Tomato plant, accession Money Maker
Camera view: vertical (180 deg); turntable rotation: 270 degrees
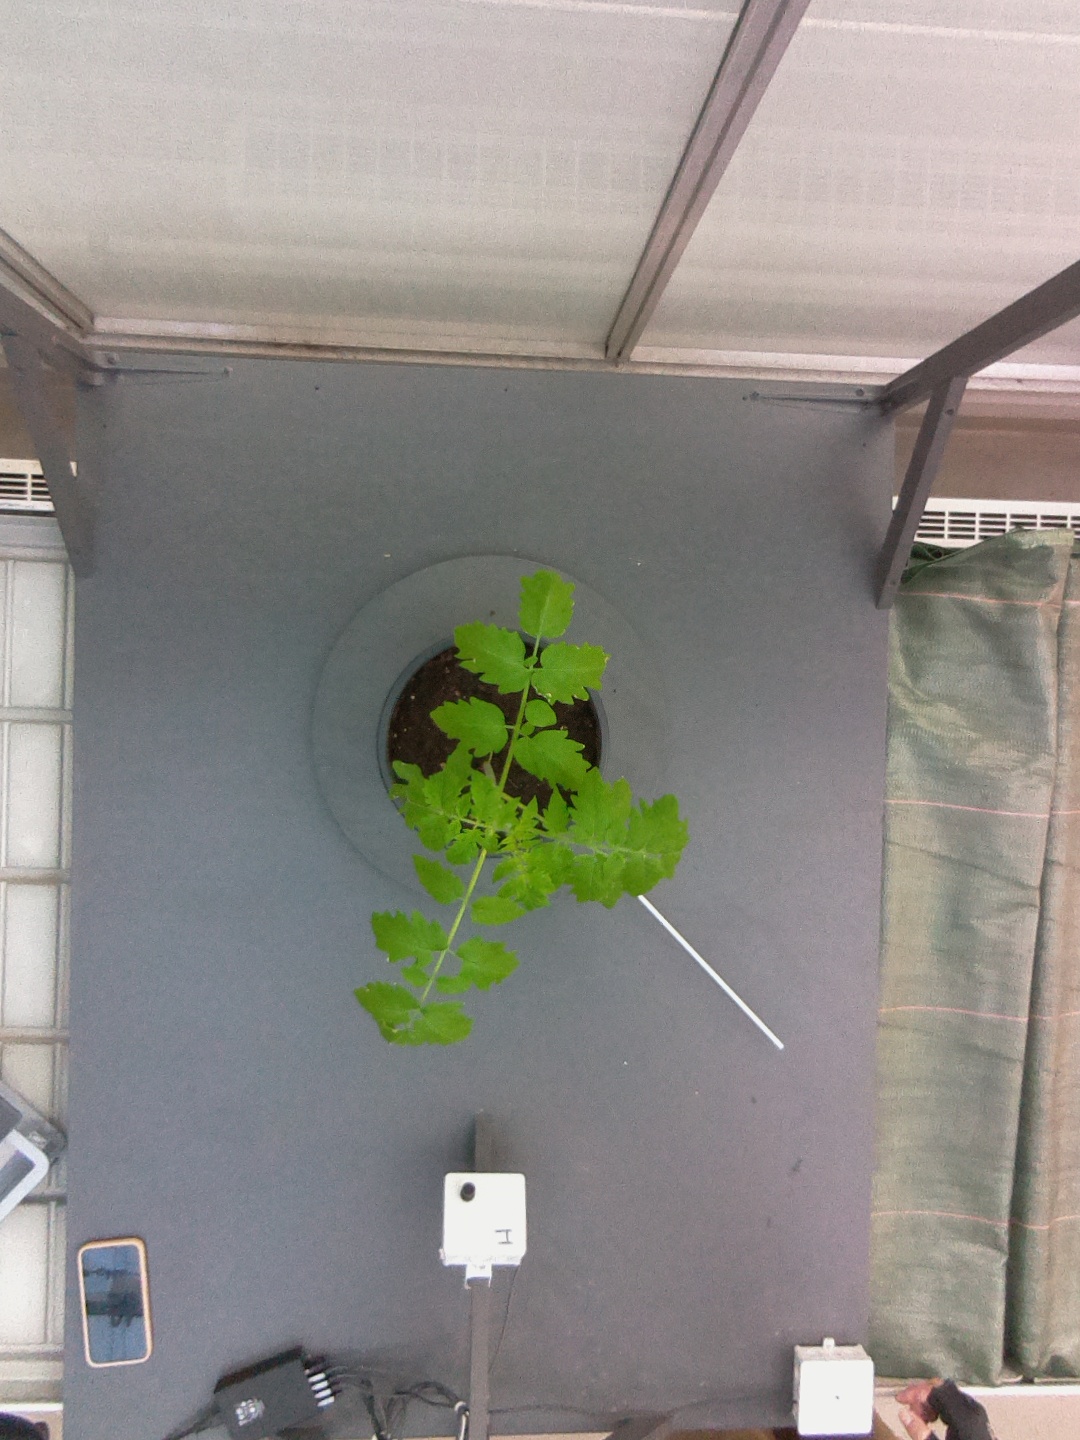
BBCH growth stage 13: 6 of true leaves visible